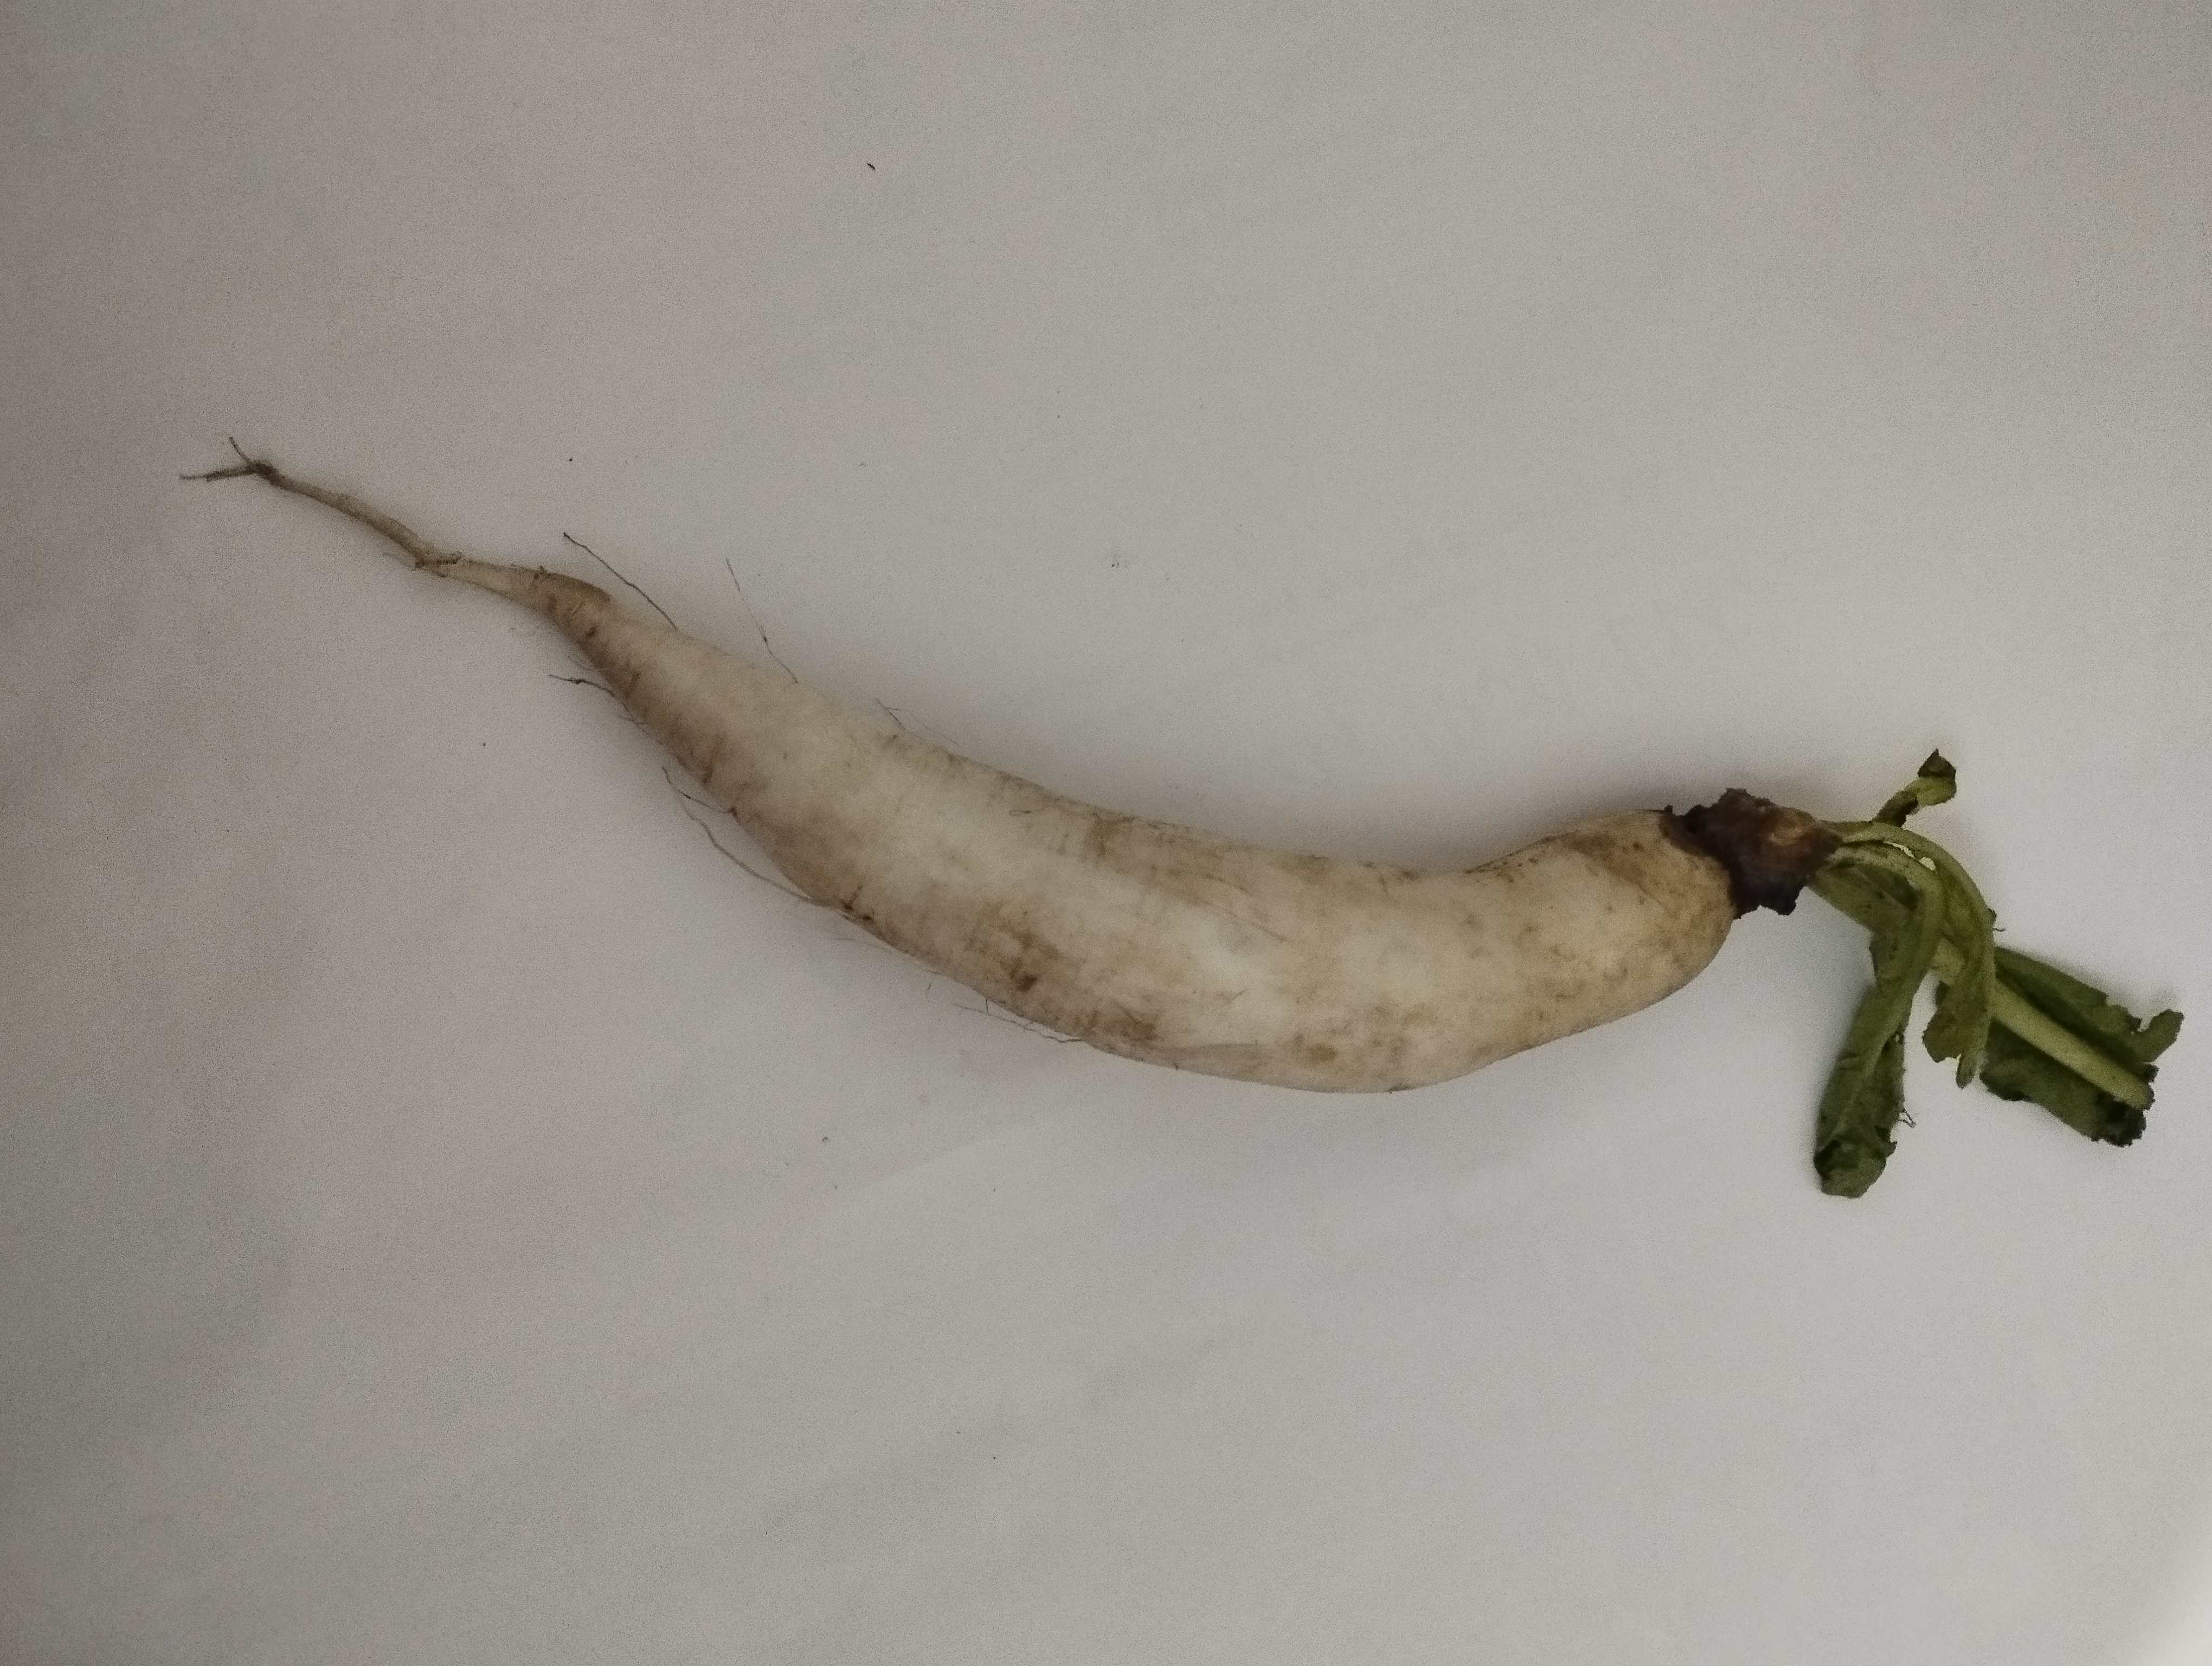
Label: Raphanus sativus